Bijeljina

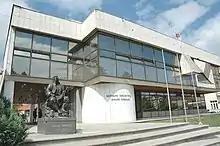
Library in Bijeljina

Filip Višnjić Library is the oldest cultural institution in Bijeljina - founded in 1932 thanks to prominent people including Dr Vojislav Kecmanović, Dr Joakim Perendija, and Professor Nikola Mačkić among others. It played a major role in raising the cultural level in Semberija and has over 120,000 books.